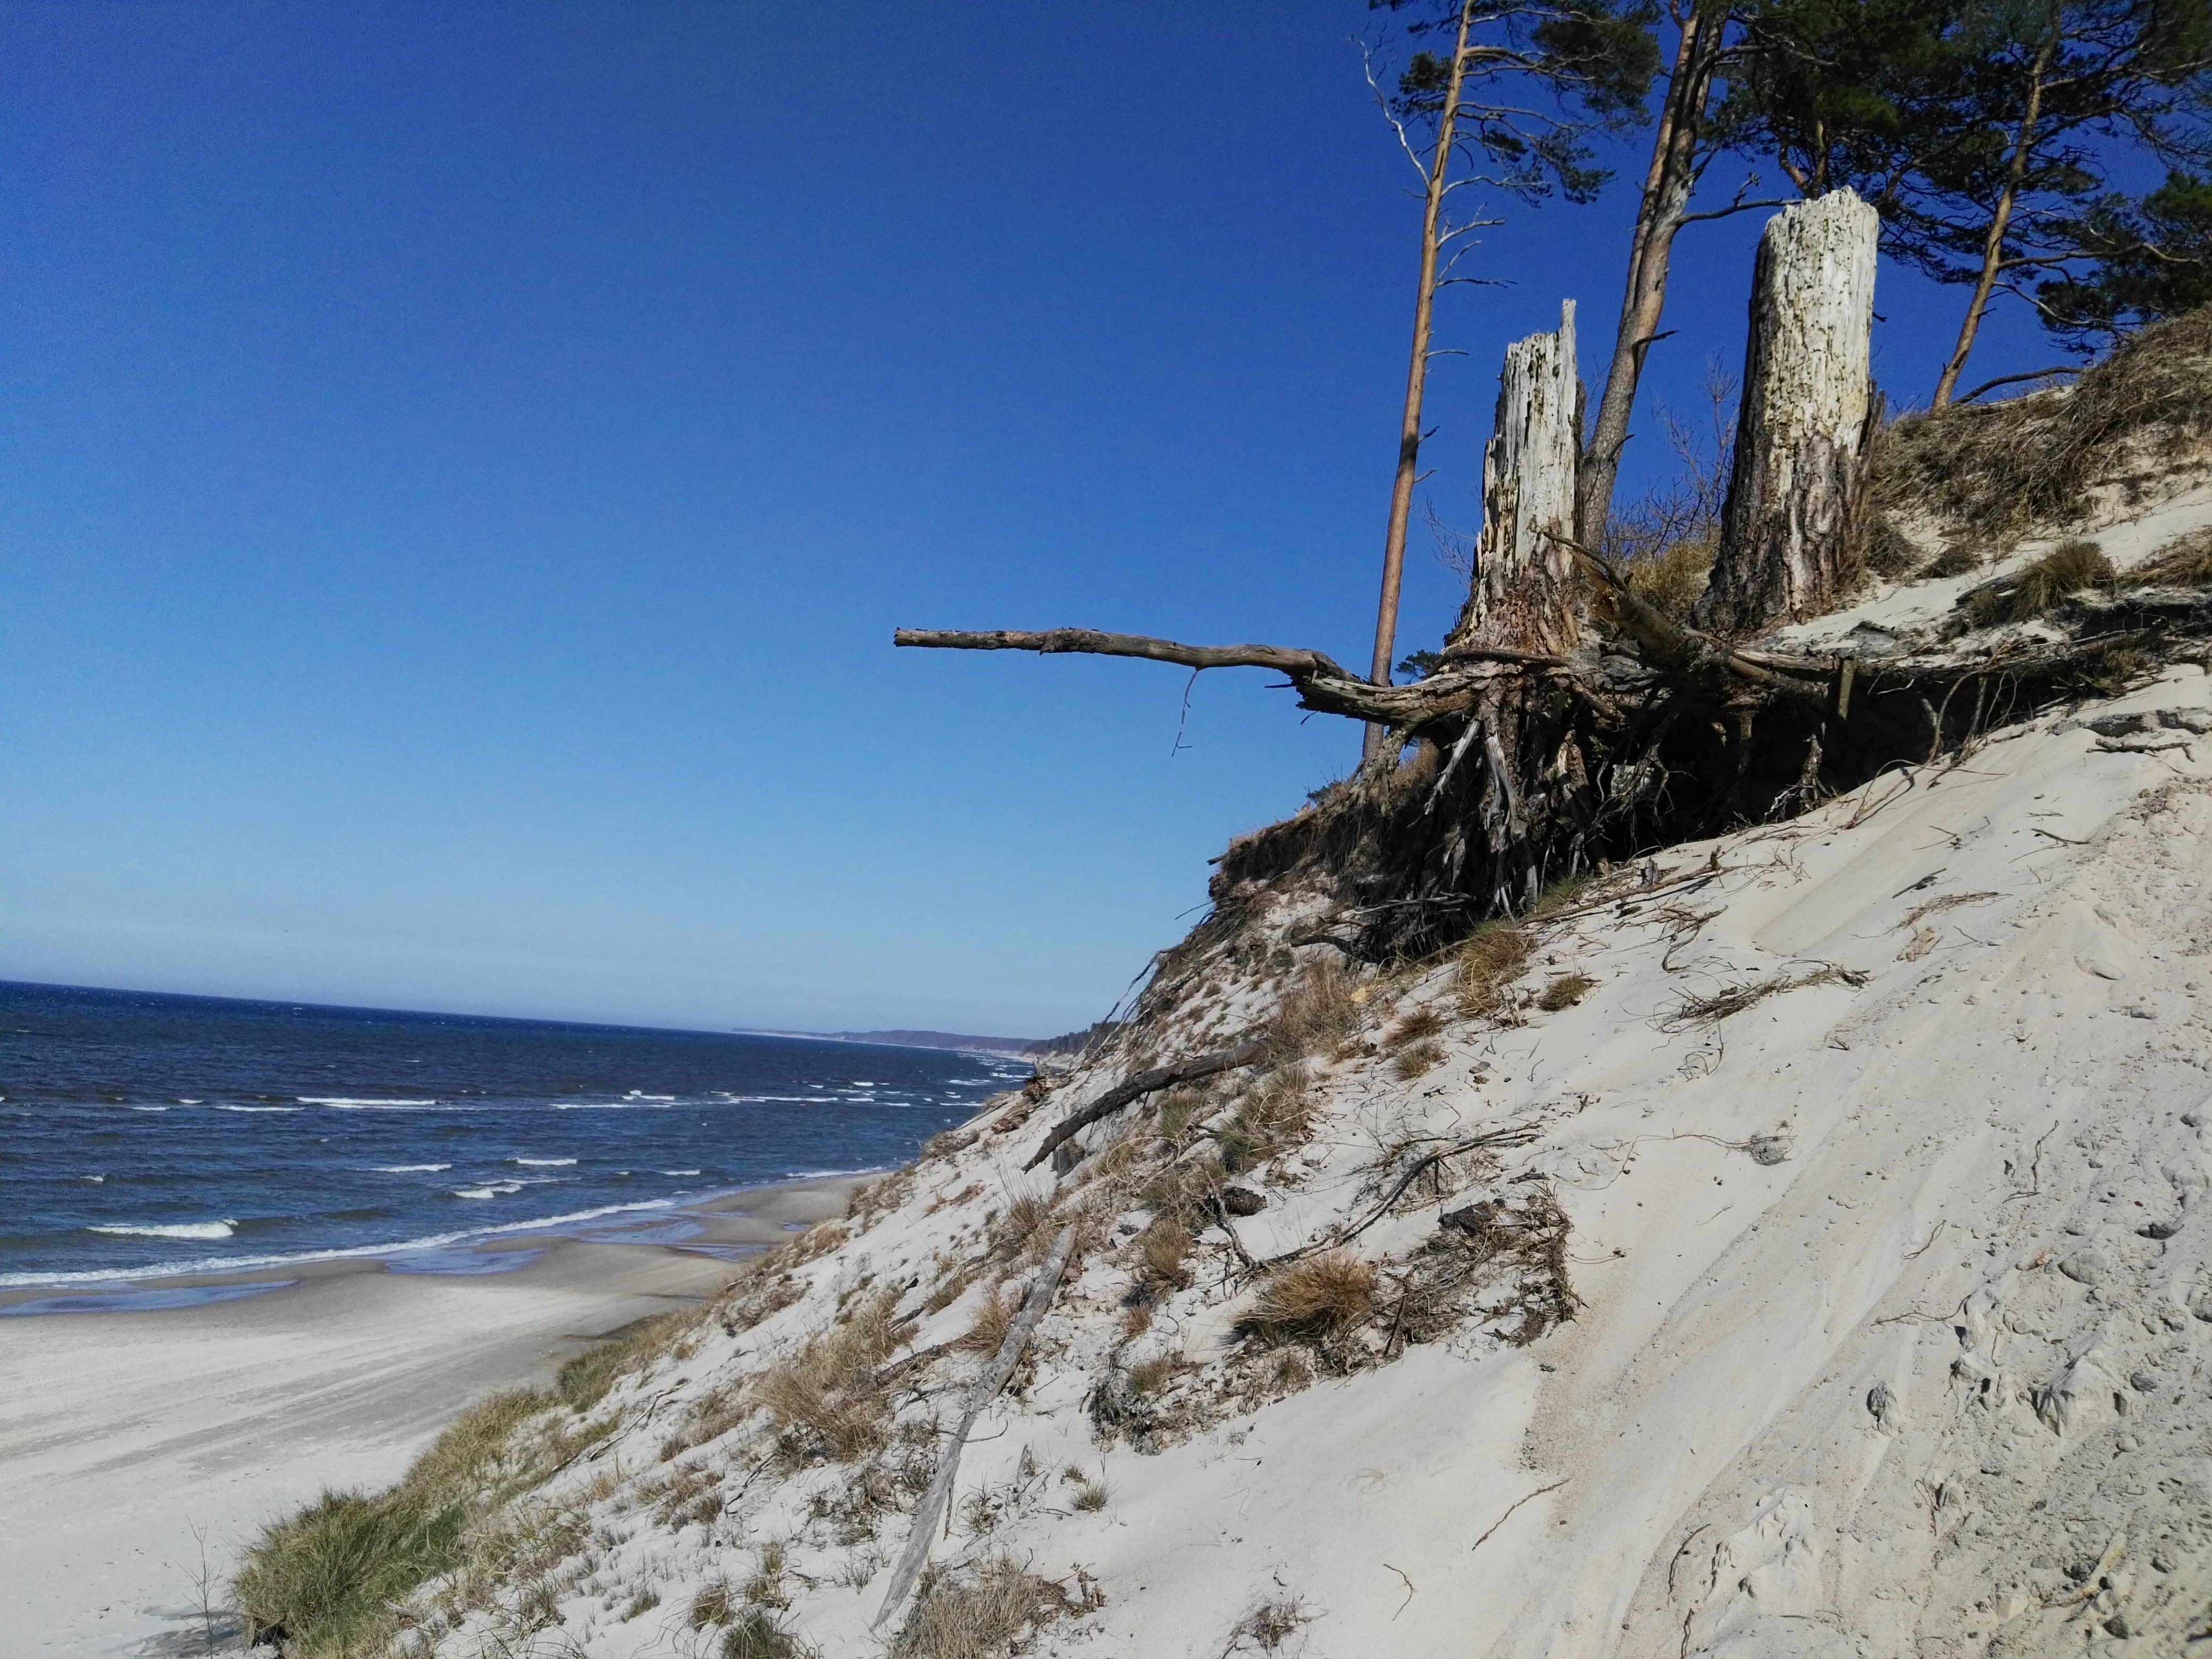
natural, shore, coast, beach, sky, sea, sand, tree, coastal and oceanic landforms, ocean, rock, cliff, terrain, vacation, geology, headland, bay, plant, klippe, geological phenomenon, cape, national park, wood, landscape, promontory, formation, tourism, wave